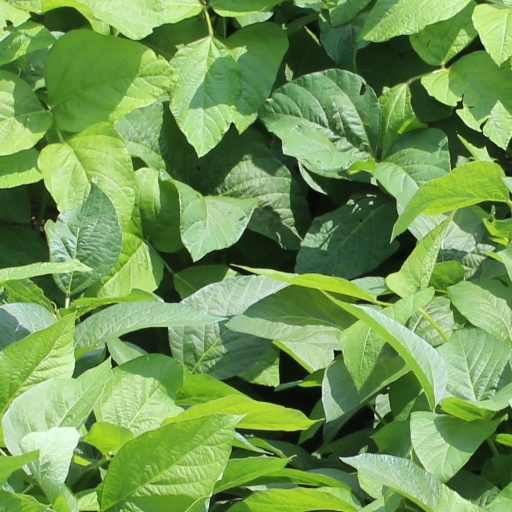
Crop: soybean